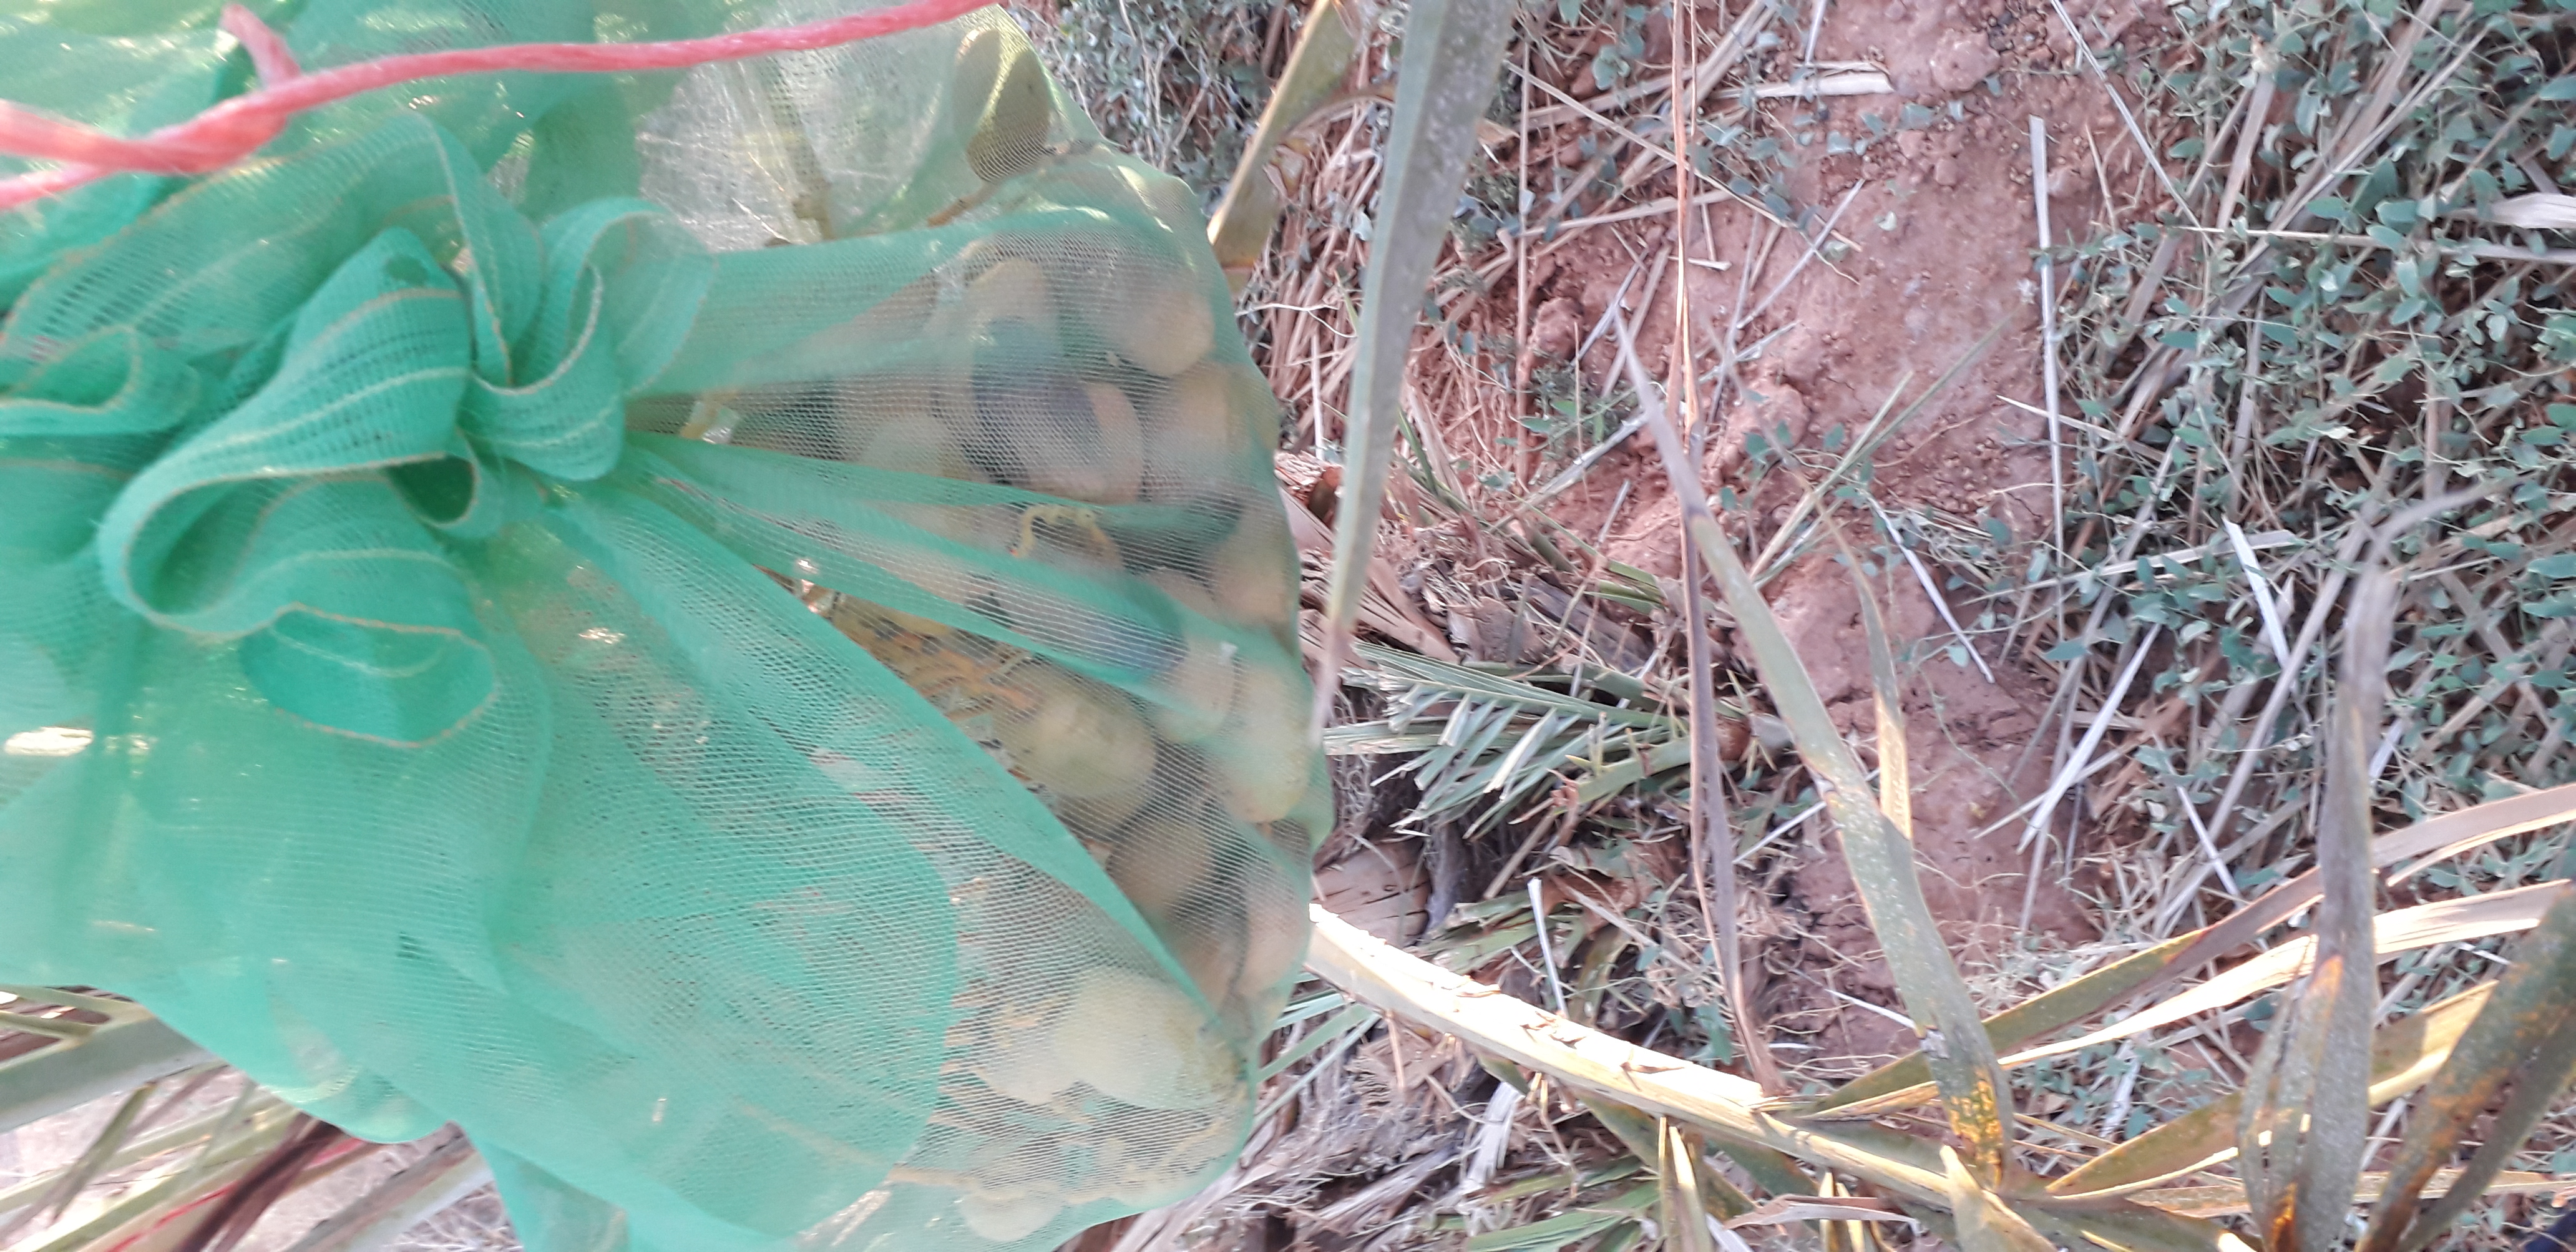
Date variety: Boumajhoul